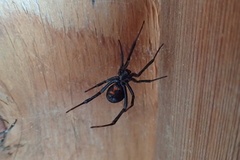
Species: Lactrodectus_hesperus